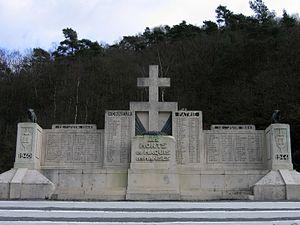
Le Maquis des Manises ou Maquis de Revin ou Maquis Prisme ou encore Maquis des Ardennes est un groupe de résistants français à l'occupation allemande pendant la Seconde Guerre mondiale. Le nom de la cellule maquisarde provient du nom du commandant alias « Prisme » et de l'endroit depuis lequel elle opérait, cachés sur les hauteurs de Revin, le petit « ruisseau des Manises » bordant le maquis, sur le plateau du « Malgré-Tout ». L'épilogue du maquis se joua le 13 juin 1944.
Les troupes allemandes et leurs auxiliaires commirent plusieurs massacres et de nombreuses exécutions en France, à partir de l'invasion de mai 1940 jusqu’à la Libération en septembre 1944. De nombreuses catégories de populations en furent victimes : hommes, femmes et enfants, civils, tirailleurs sénégalais en 1940, résistants blessés ou prisonniers, otages et Juifs.
Revin est une commune française située dans le département des Ardennes, en région Grand Est, à l'entrée de la pointe de Givet.